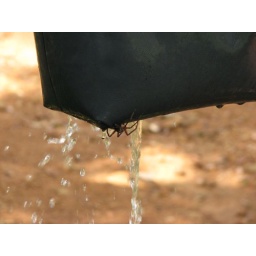
Spider in a water bag